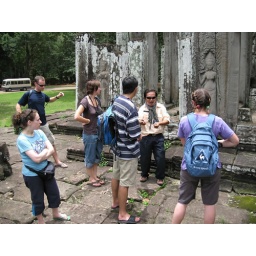
The guy in the yellow shirt was our tour guide for the day at Angkor in Cambodia.